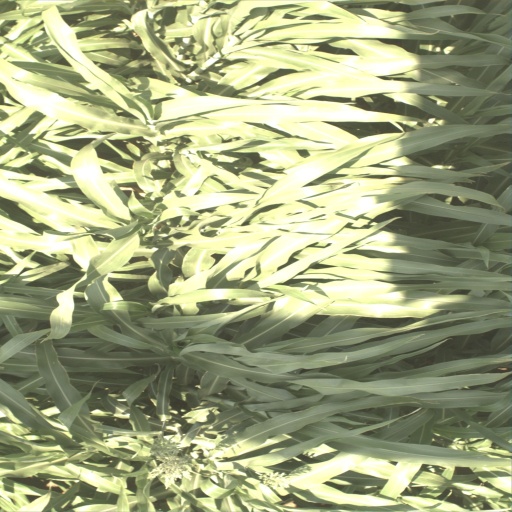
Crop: sorghum